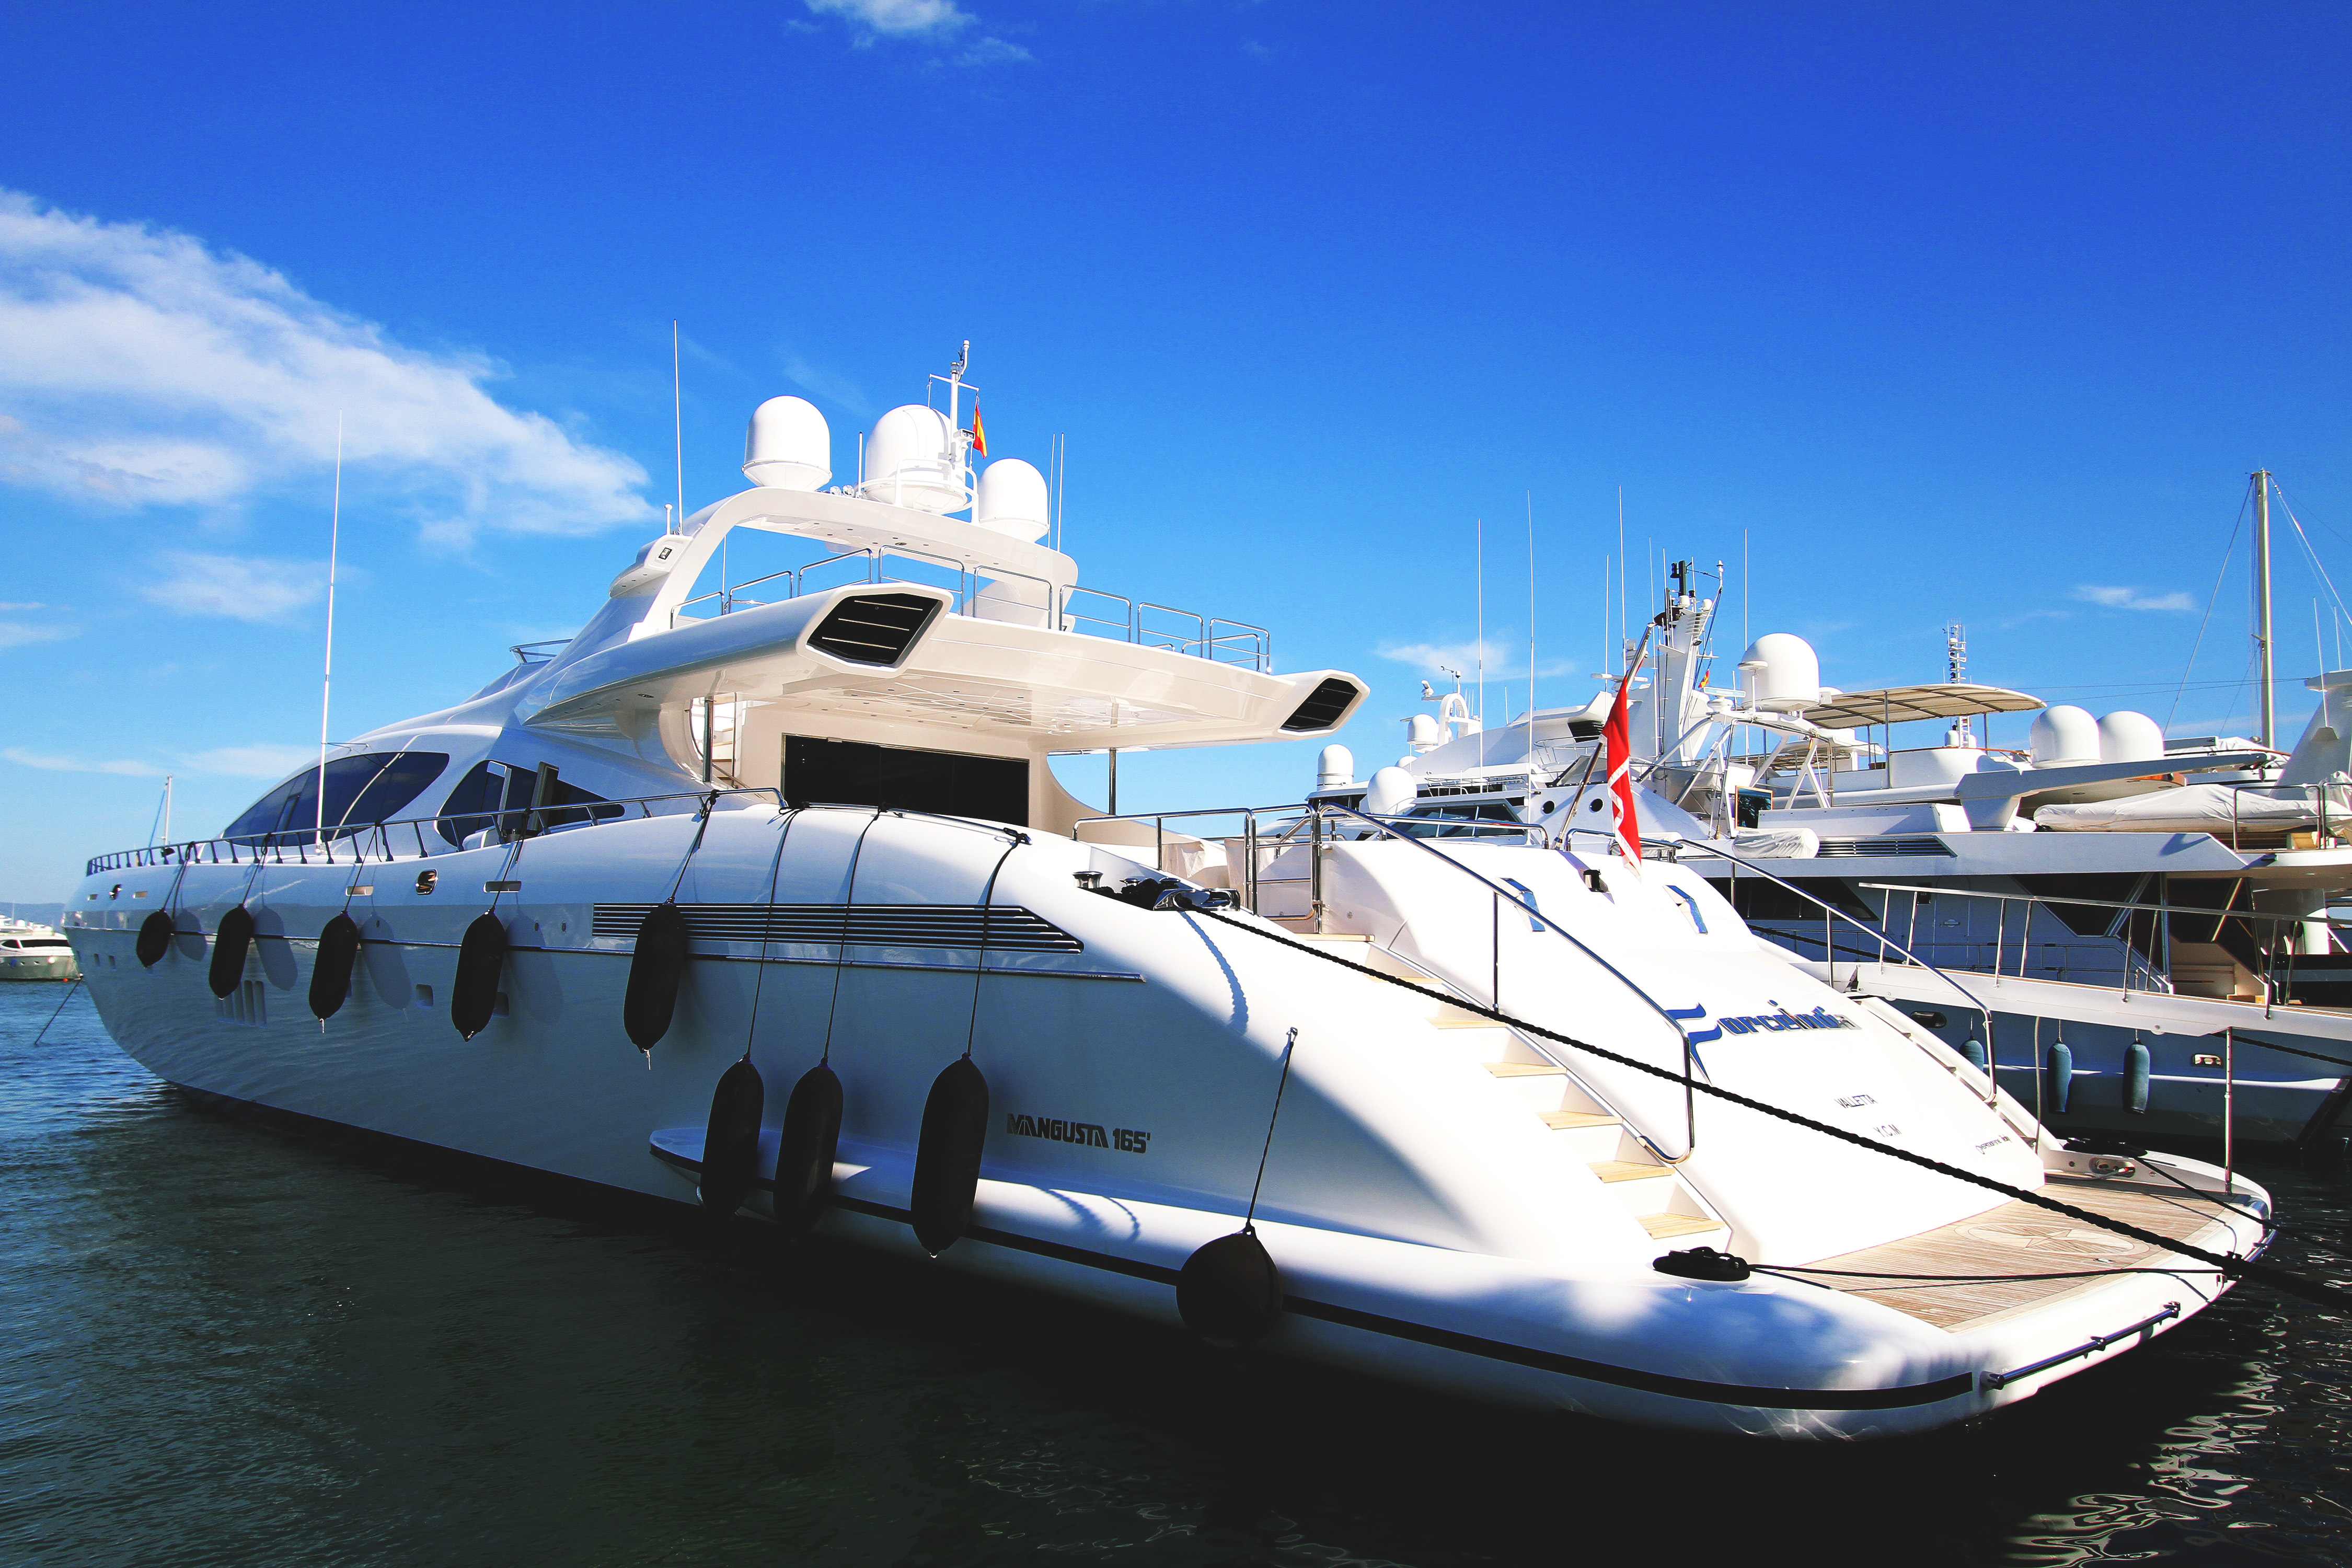
water transportation, yacht, vehicle, boat, luxury yacht, ship, naval architecture, watercraft, motor ship, speedboat, marina, passenger ship, boating